Anne Grosvold

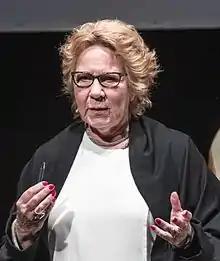

Anne Merete Grosvold (born 7 September 1950) is a Norwegian journalist, who worked for the Norwegian Broadcasting Corporation (NRK) until her retirement in 2015.